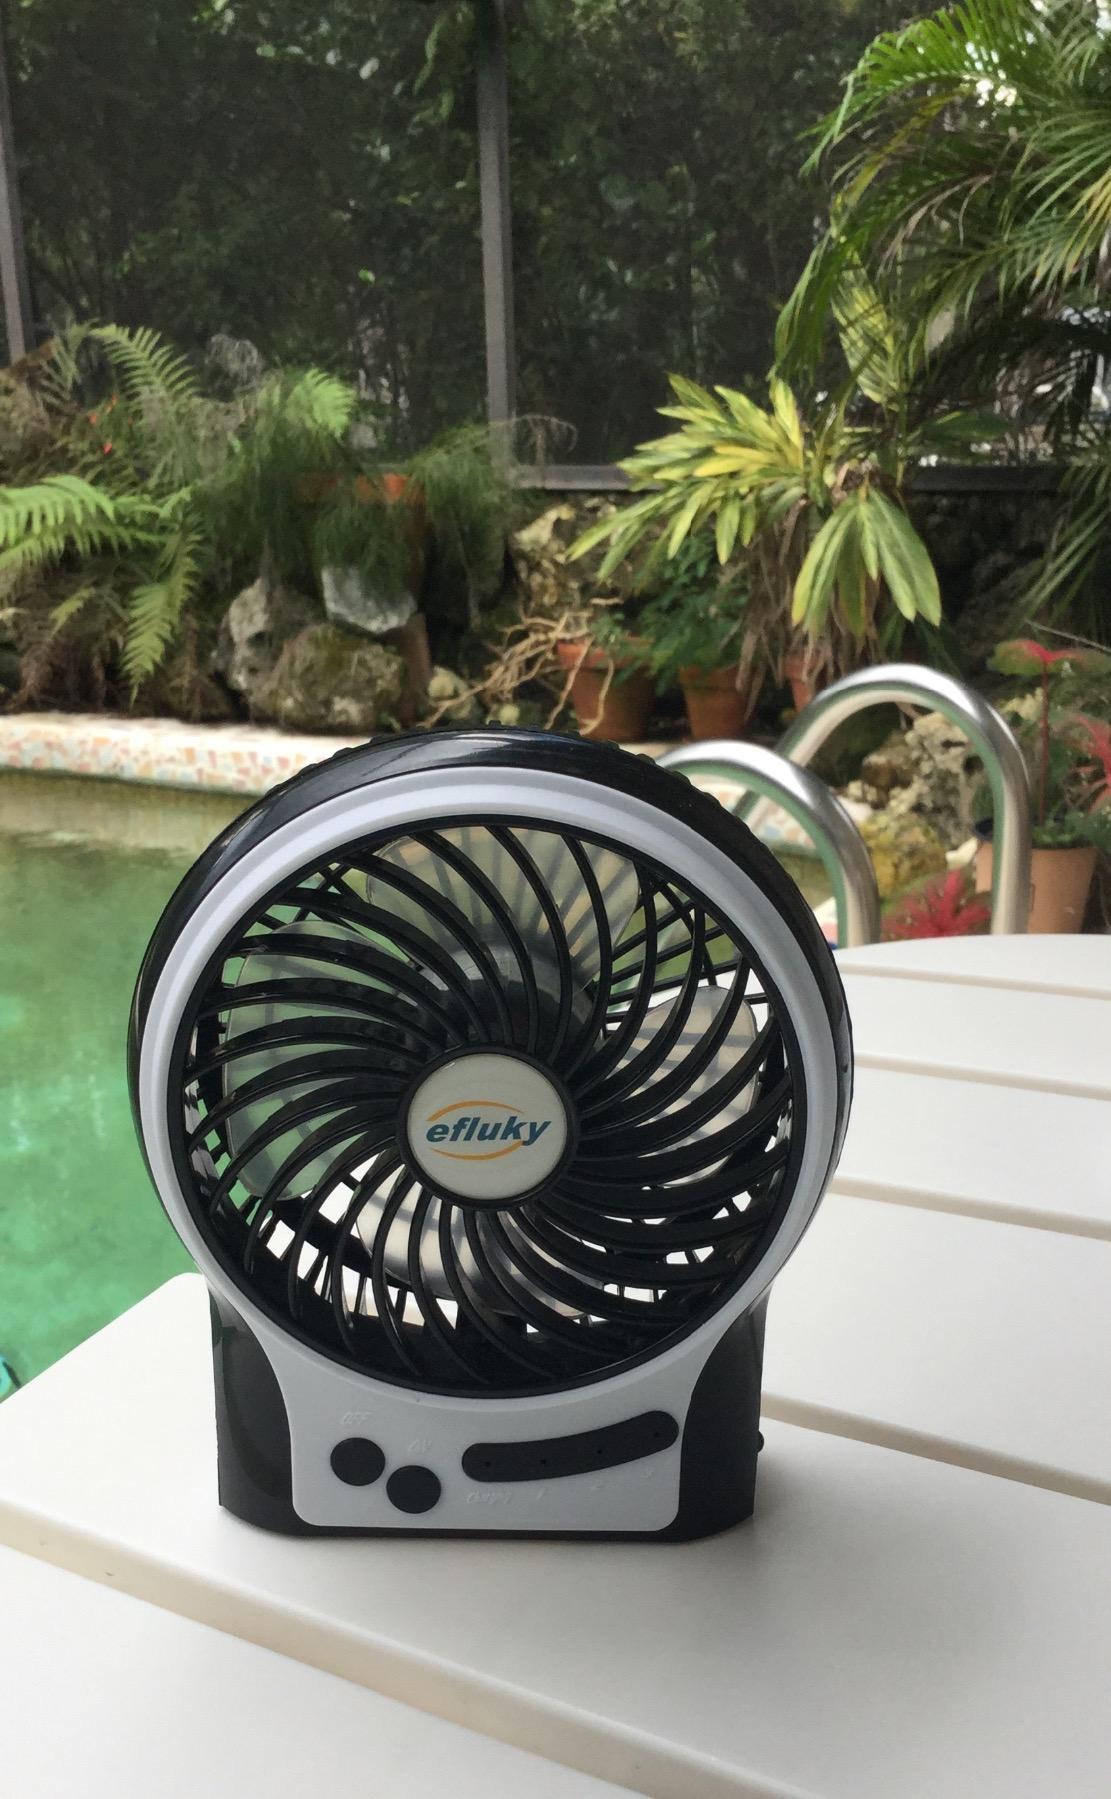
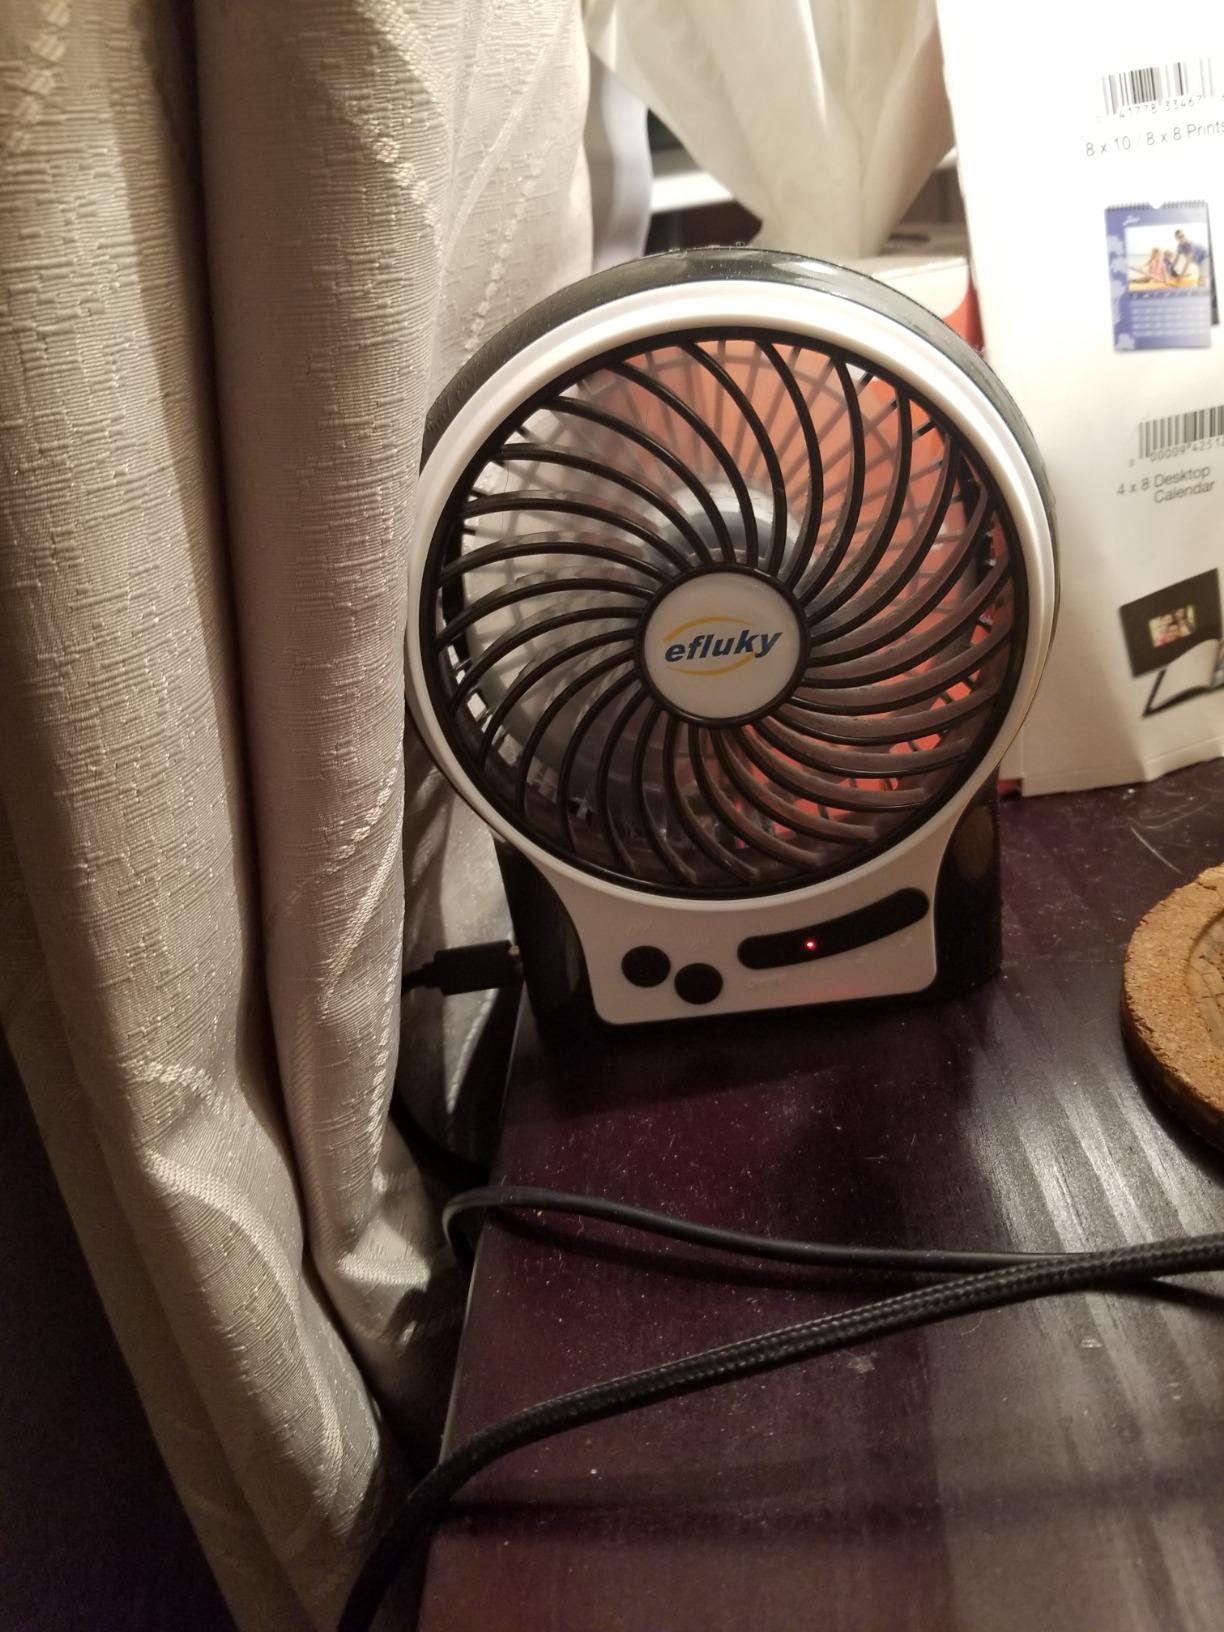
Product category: fan
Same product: yes